Thorvald Hellesen

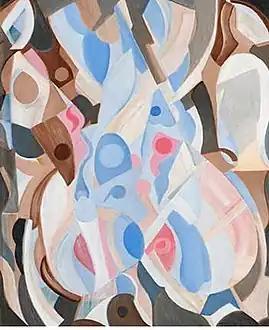
Abstract Composition

Thorvald Hellesen (25 December 1888 – 22 October 1937) was a Norwegian abstract artist, designer and painter, recognized as a pioneering Cubist in Norway.